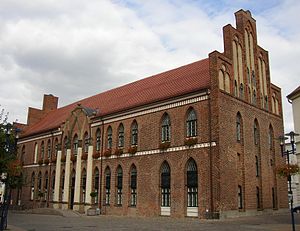
Parchim
Rådhuset i Parchim
Parchim er en administrationsby og kommune i det nordøstlige Tyskland med godt 19.000 indbyggere, beliggende under Landkreis Ludwigslust-Parchim i delstaten Mecklenburg-Vorpommern. I den amtsfrie by Parchim ligger administrationen for Amtet Parchimer Umland med 15 kommuner. Der er 40 km til delstatshovedstaden Schwerin mod sydøst.